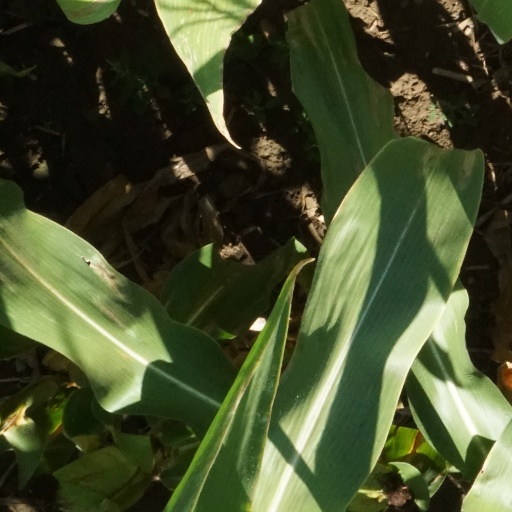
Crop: maize; corn